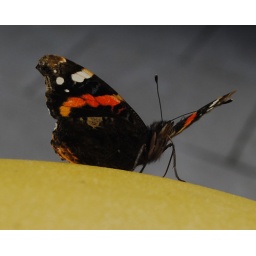
Red Admiral my son found on his car in the toybox